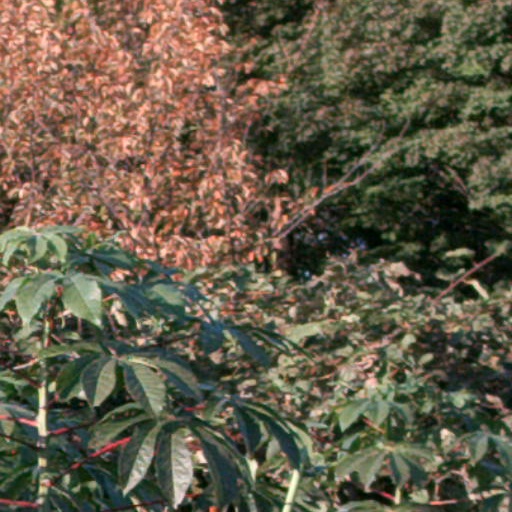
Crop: cassava